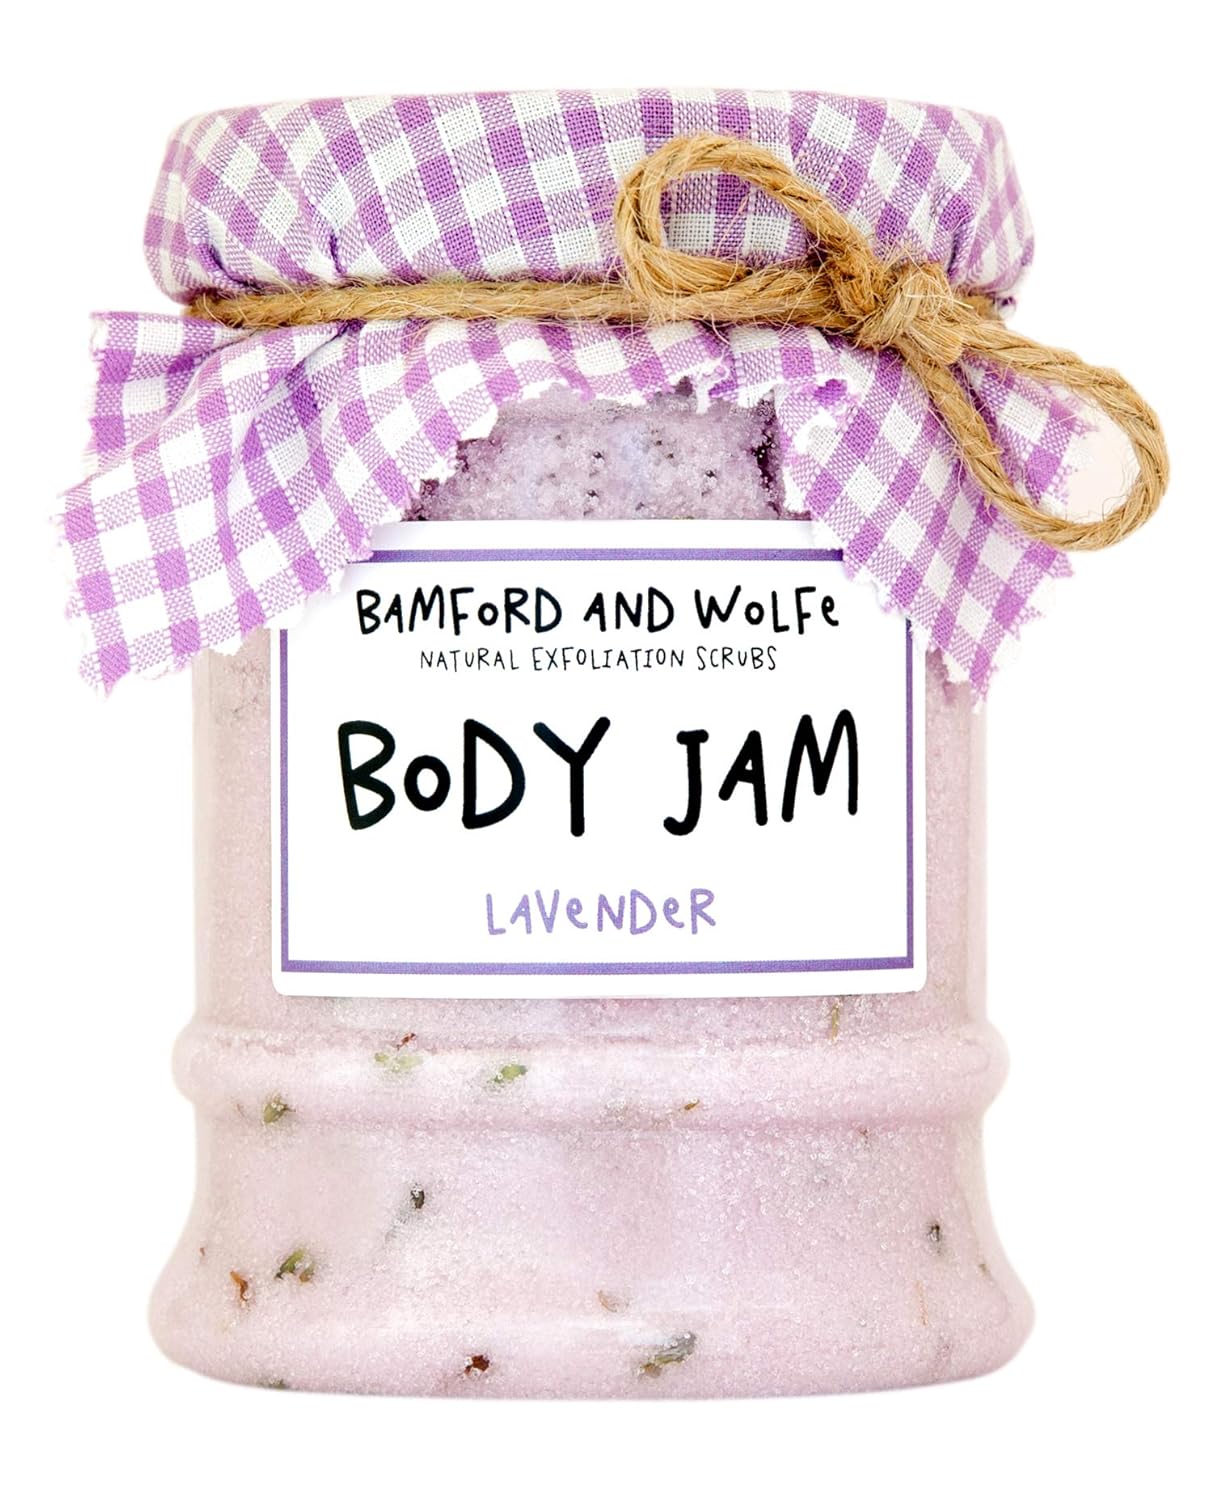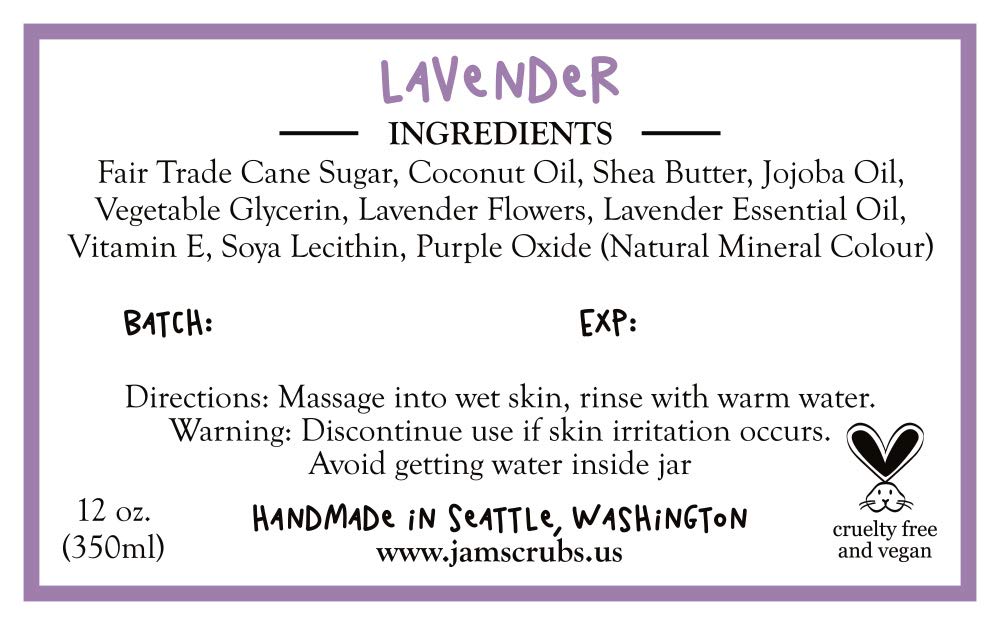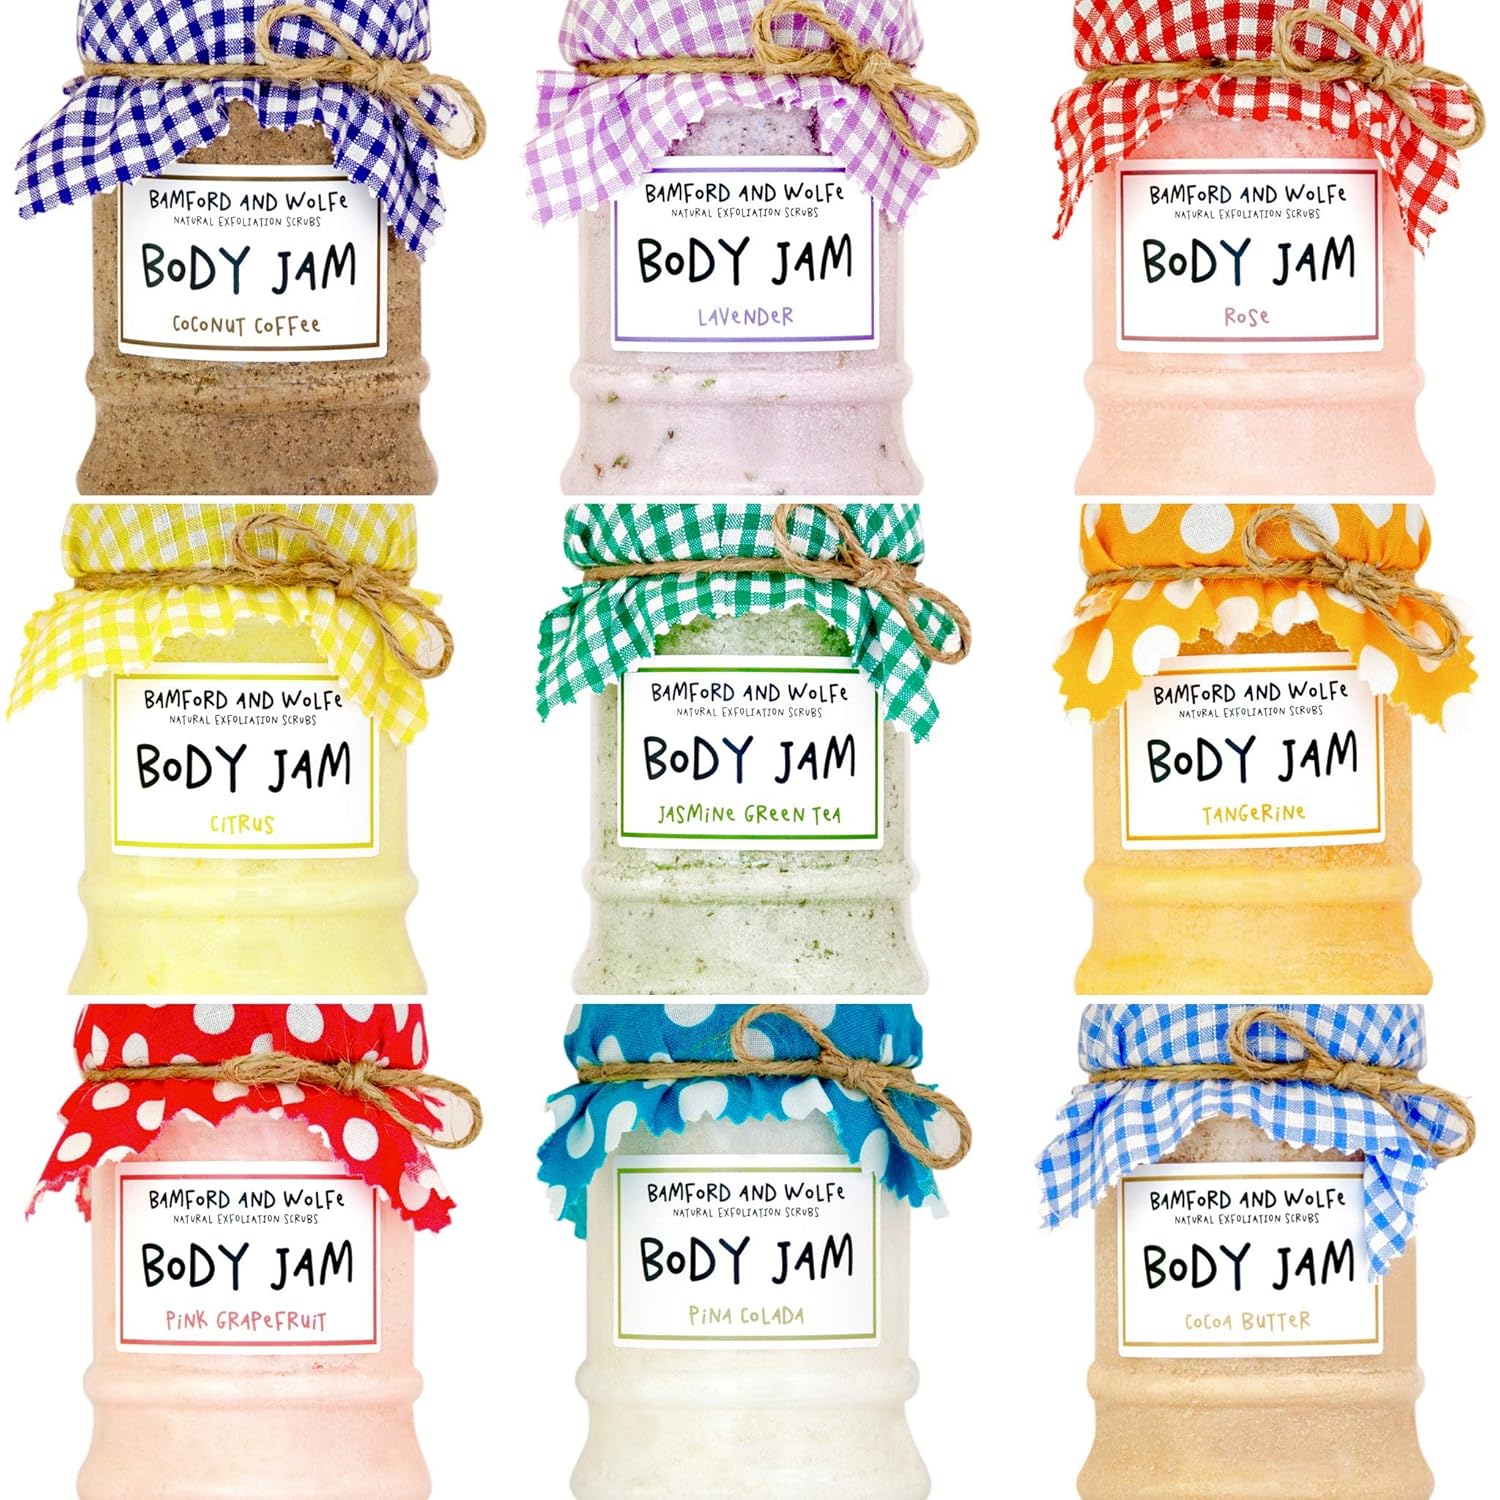
Body Jam Lavender – Exfoliating Face & Body Scrub, 100% Natural Ingredients, Handmade, Removes Dead Skin. Smooth, Moisturize & Clear Skin In Seconds! Gorgeously Packaged, Go & Get Your Glow On!
Category: All Beauty
BODY JAM LAVENDER Having trouble falling asleep? Our luscious Lavender Body Jam scrub will make you feel like you are lying in a lavender field in the warm afternoon sun in Southern France. Lavender not only restores your natural complexion for sensitive skin types, it also tones, firms and clarifies by boosting blood circulation, which in turn helps to speed up the cell renewal process. Use this scrub before going to bed so it's anti-inflammatory and antioxidant properties can work over night. You'll wake up with soft skin that glows! ABOUT BAMFORD AND WOLFE Body Jam is an innovative 100% natural chemical free line of body and face scrubs brought to you by Bamford And Wolfe. All our products are handmade in Seattle, Washington using only natural origin ingredients. BODY JAM IS MORE THAN EXFOLIATION Our unique scrubs also help to with wrinkles, stretch marks, blemishes, blackheads, scars, acne, eczema, psoriasis, rosacea, age spots, cuticles and even cellulite! ETHICAL INGREDIENTS Body Jam contains sustainable ingredients and is also cruelty free because we believe that no animals should be harmed in order to create something fabulous! QUALITY–HANDMADE–SMALL BATCH Our quality combination of ingredients ensures your Body Jam scrub will last longer than similar products on the market as our scrubs are pure exfoliation! BODY JAM MAKES THE PERFECT GIFT! Body Jam scrubs not only treat your skin to an extravaganza of fabulousness but also make the perfect gift! Our Body Jam scrubs are extremely cute! It’s the perfect gift for birthdays, Mother’s Day, Christmas, graduations, anniversaries, or just to say “I love you.” And they are a great stocking stuffer idea! TREAT YOUR SKIN! Order one of our gorgeously packaged Body Jam scrubs today and we promise “YOUR SKIN WILL THANK YOU!”
Features: FABULOUS GLOWING SKIN AWAITS YOU! Our scrubs are filled with nothing short of the best natural ingredients. You will discover with using our scrubs your skin will be craving it again and again. Our body scrubs delicately remove dead skin cells which then leaves you with a smooth, moisturized and radiant complexion. Go ahead and get your glow on! | USE BODY JAM ANYWHERE YOU NEED IT When your skin is glowing, you can accomplish anything. That’s why we’ve designed our scrubs to be used on the entire body including the face! Try our amazing scrubs anywhere you need it from elbows, hands, feet, scalp, cuticles, the possibilities are endless! That means anyone of any age, gender, or skin type can experience flawless, clear, and glowing skin! | THE BODY JAM SECRET? A carefully designed magic base blend of naturally hydrating and nourishing ingredients. Also, packed with essential oils and other natural active ingredients. Our scrubs exfoliate your skin gently to give you a healthy glow everyone will notice! Just use 1-2 times a week and watch your skin transform from dull to fabulous! | NO SYNTHETIC CHEMICALS. PERIOD. You’ll never find chemical ingredients in our products and are completely free of phthalates, parabens, sulfates, fragrance, and other synthetic chemicals. Instead, your skin will thank you for providing it with natural essential oils, butters and fabulousness! Body Jam scrubs are handmade in the USA and cruelty free. | THE BENEFITS TO SUGAR EXFOLIATION The effects of sugar have been used externally for centuries for the symptoms of all kinds of skin issues! Sugar naturally contains alpha hydroxyl acids, which rejuvenate and keep the skin clear. Once you try Body Jam, you'll never use anything else, we promise your skin will thank you!